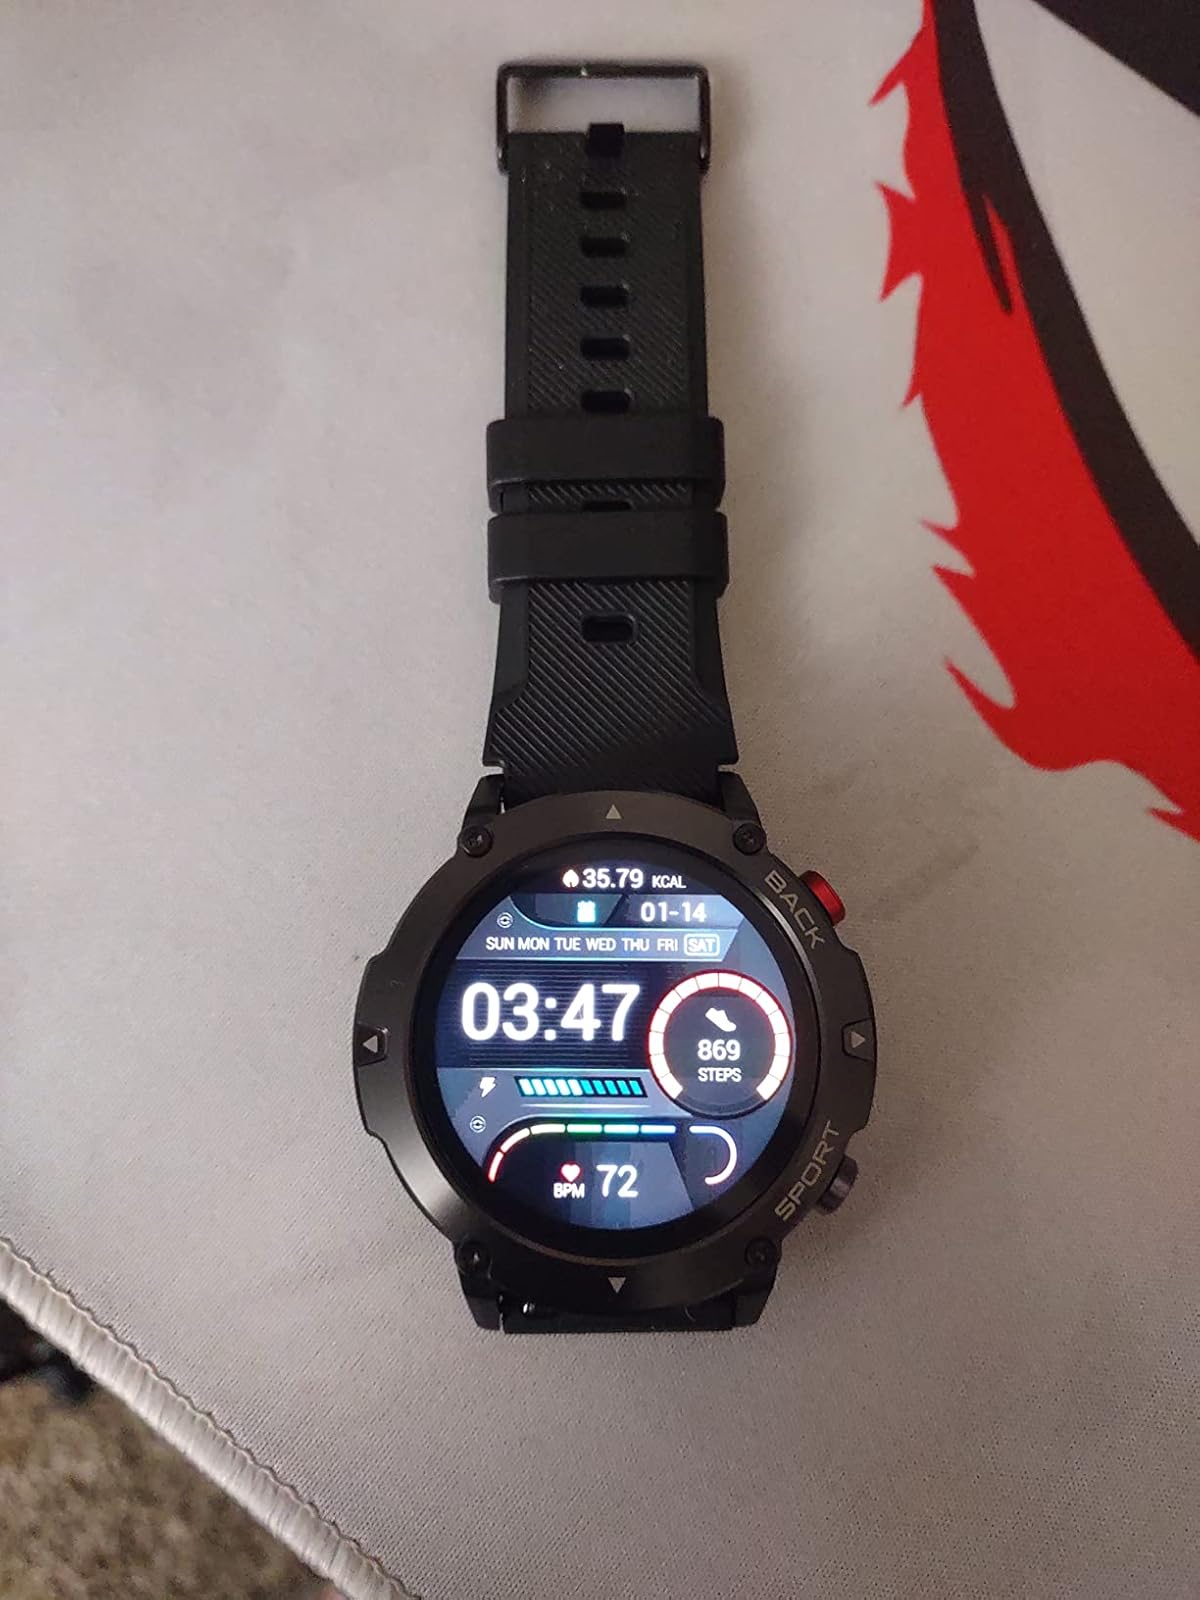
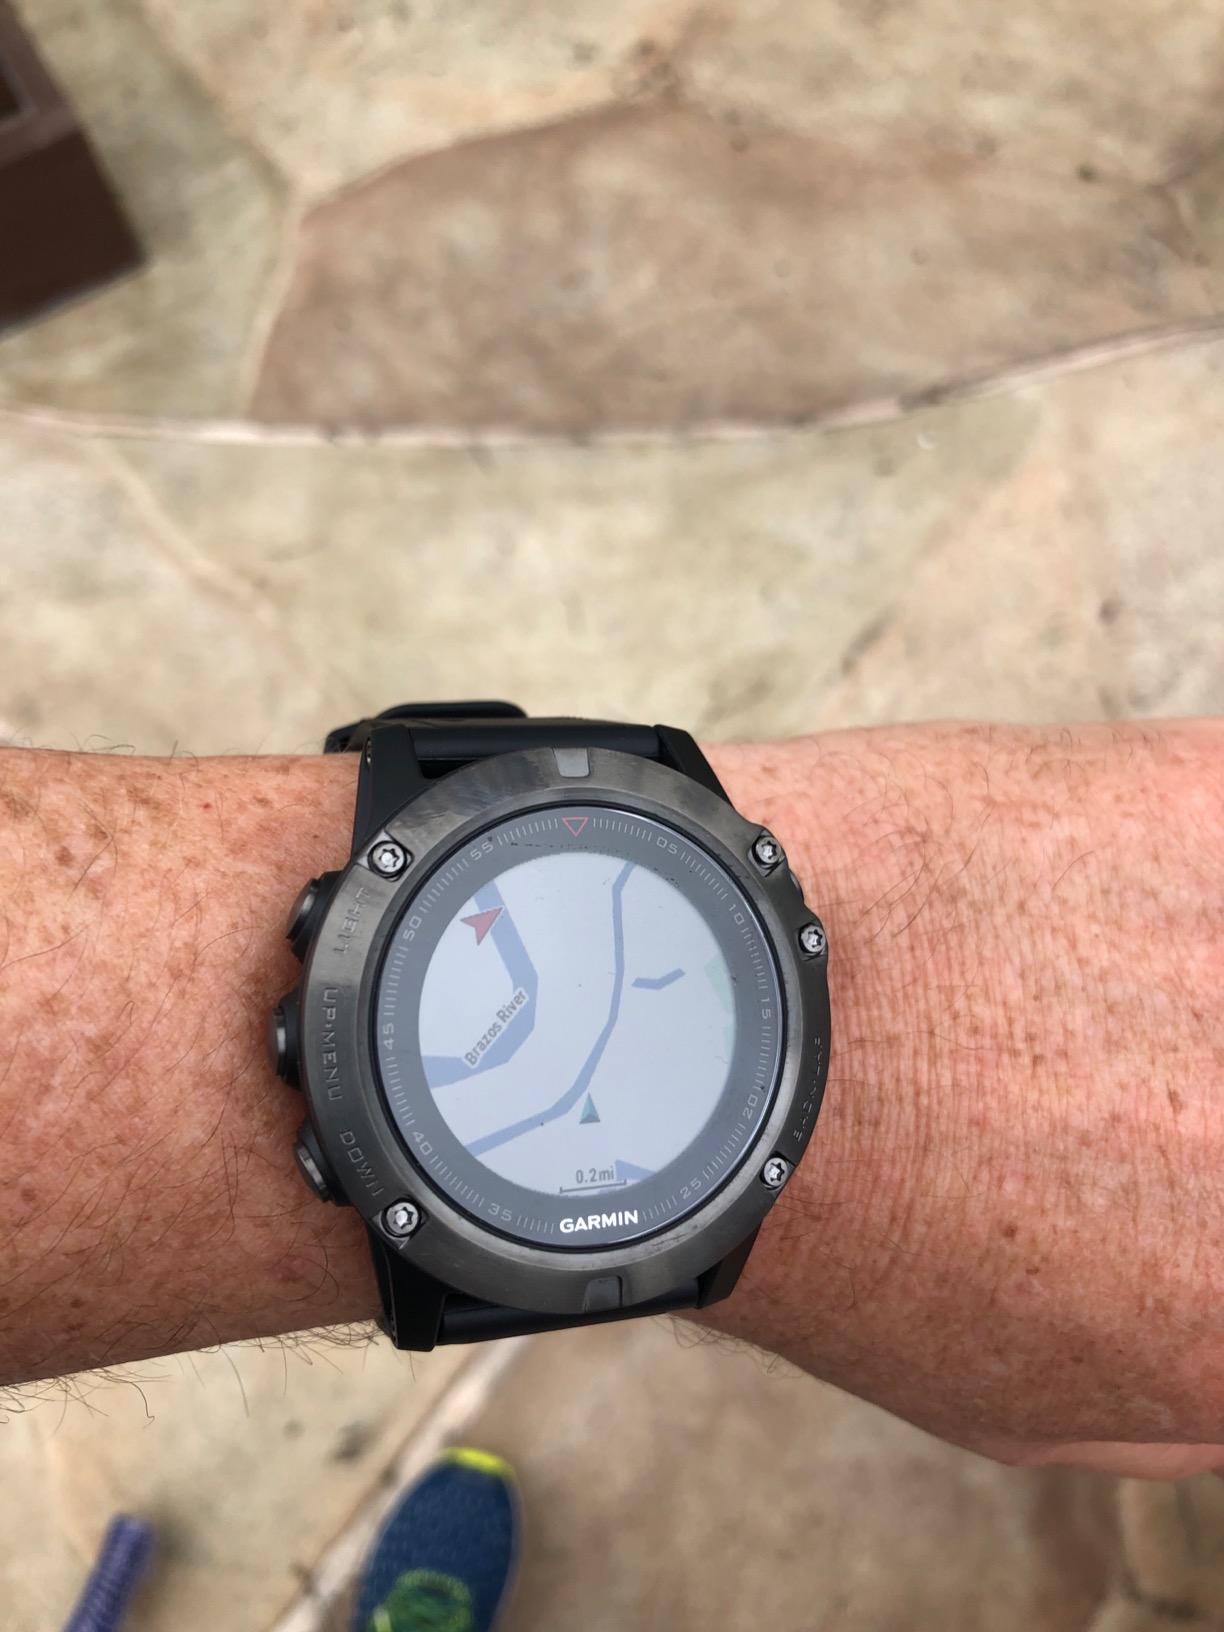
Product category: smartwatch
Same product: no